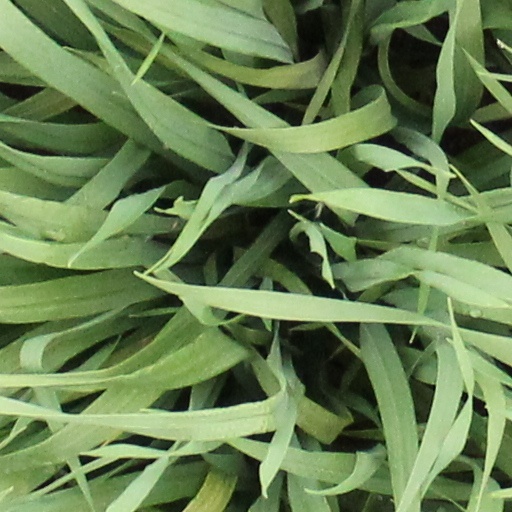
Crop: wheat